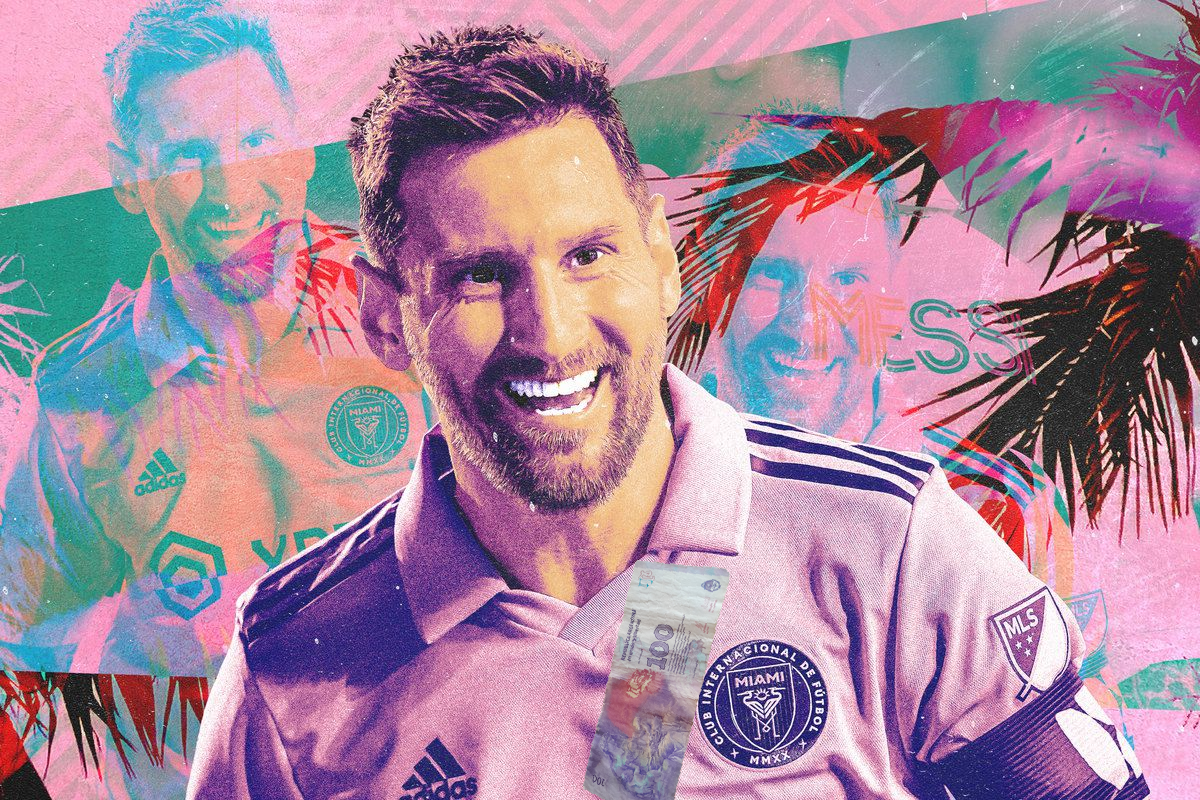
Denominación: 100